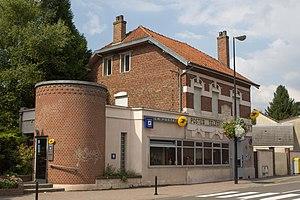
Souchez est une commune française située dans le département du Pas-de-Calais, en région Hauts-de-France.